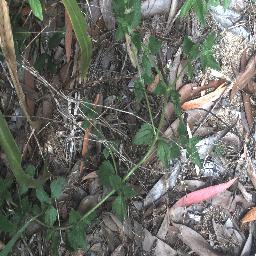
Label: siam_weed